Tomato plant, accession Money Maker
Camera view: vertical (180 deg); turntable rotation: 120 degrees
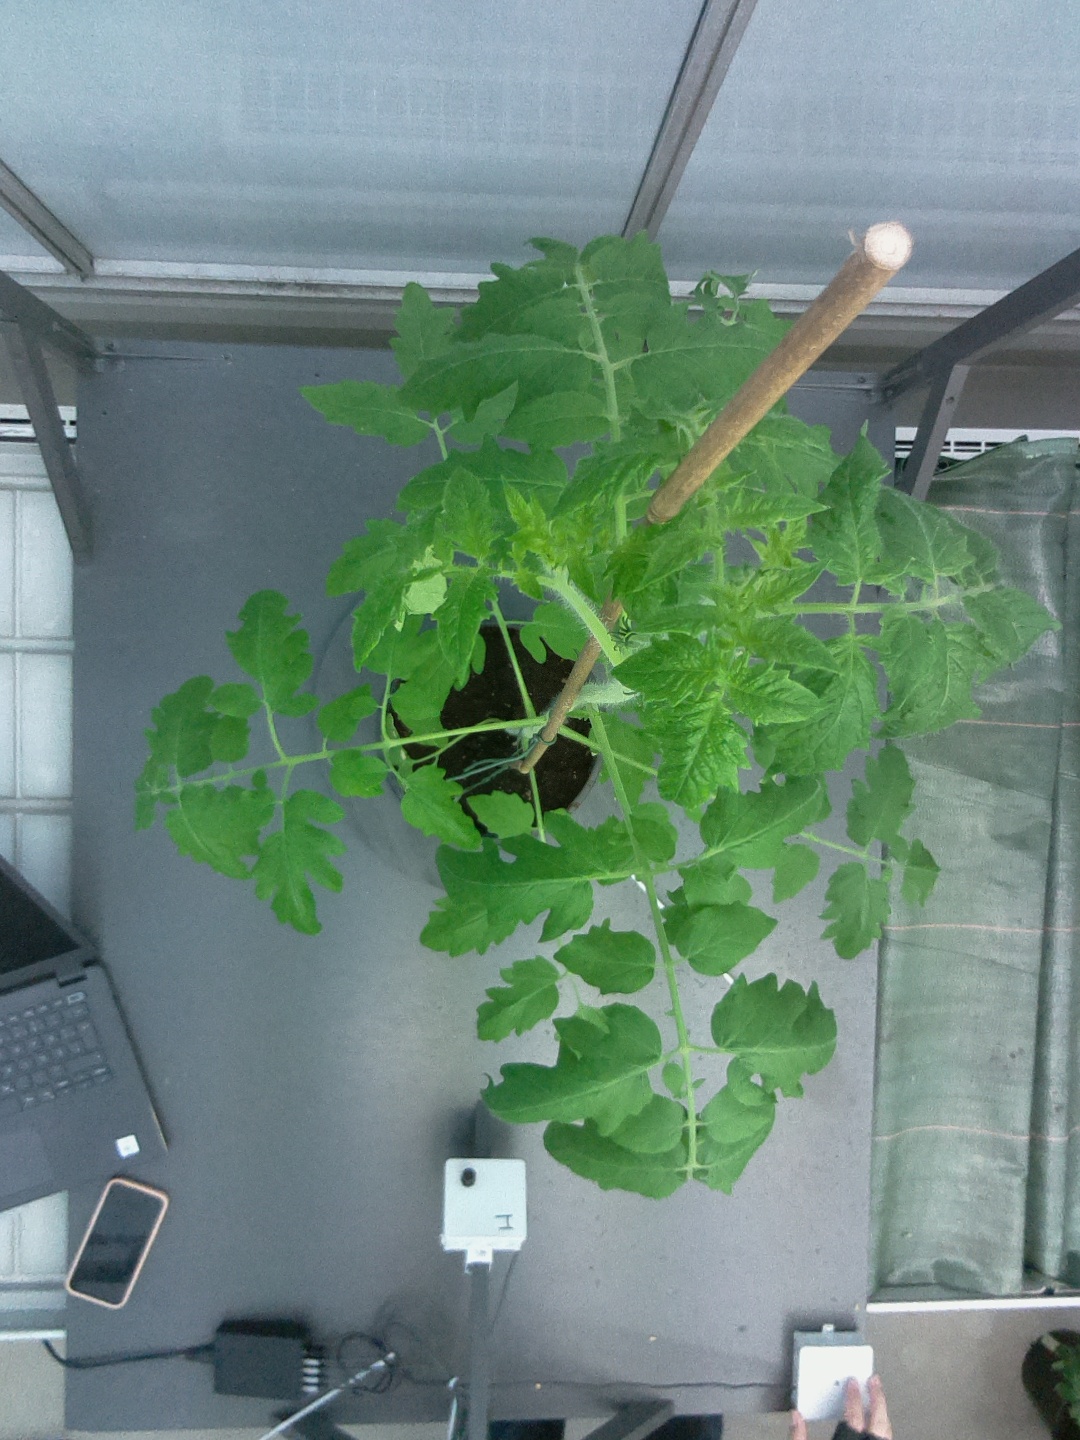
BBCH growth stage 17: 14 of true leaves visible